Hii River

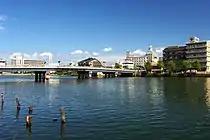
Ohashi river in Matsue city

The first reports of floods along Hii river are from Yoro period (717-723 AD). According to later reports, significant flooding occurred about every 4 years, frequently following typhoons. As an attempt to solve the problem, in 1689 the Tenjin-gawa channel connected lakes Shinji and Nakaumi, and in 1787 the Sada-gawa channel was constructed and linked lake Shinji directly to the sea. However, their outflow was not enough for flood control. In 1832 Hii was linked to lake Shinji by the Shin River, which was constructed to the south of its former course, but accumulation of sediment led to its closure in 1939.